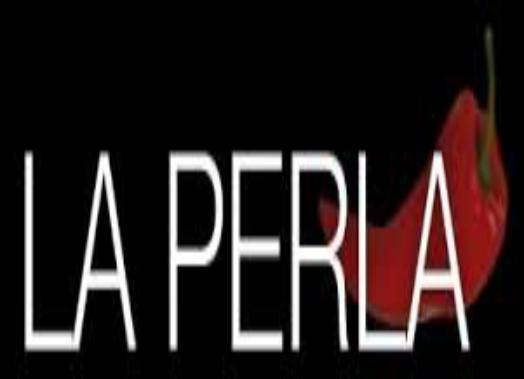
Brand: La Perla
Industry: Clothes